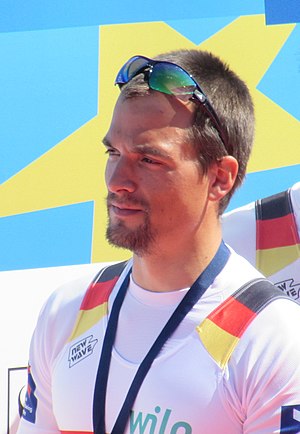
Maximilian Reinelt
Reinelt i 2016
Maximilian Reinelt var en tysk roer som havde specialiseret sig i otter. Han repræsenterede Tyskland under Sommer-OL 2012 i London, hvor han vandt guld i otteren, og igen under Sommer-OL 2016 i Rio de Janeiro, hvor han vandt sølv. Han endte sin karriere efter OL 2016 og blev holdlæge ved den tyske roforbund. I 2019 kollapserede han i en langrendstur pa skiferie i Schweiz og døde kun 30 år gammel.